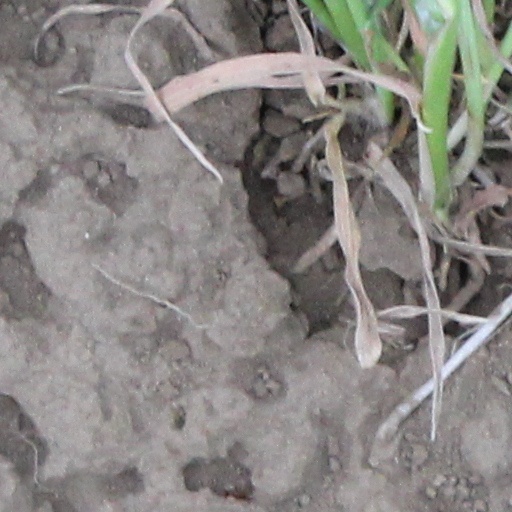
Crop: wheat